Panama–South Korea relations

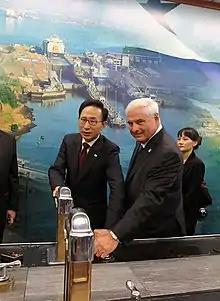
President Lee Myung-bak (l) and President Ricardo Martinelli (r) during their visit to the Panama Canal locks in Panama City, June 2010.

Panama–South Korea relations are bilateral relations between Panama and South Korea, which were established in 1962. Panama has an embassy in Seoul. South Korea has an embassy in Panama City.